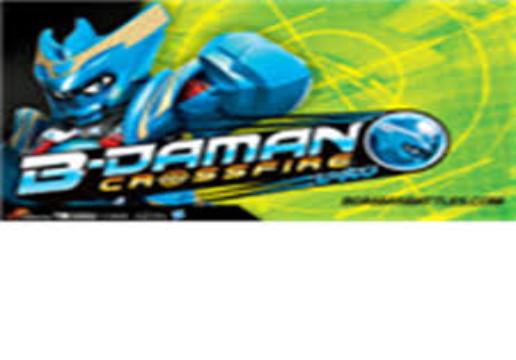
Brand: B-Daman
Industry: Leisure